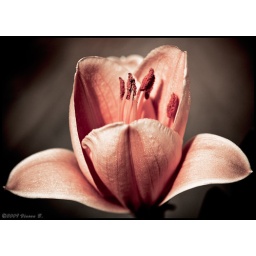
A closeup of an unknown flower in an office park in redwood city ca.